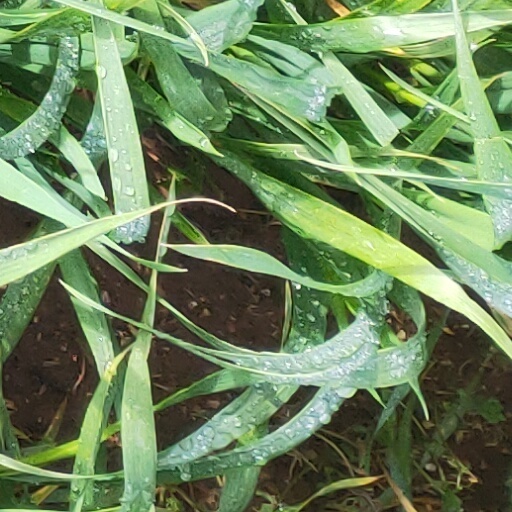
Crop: wheat